HMAS Sydney (D48)

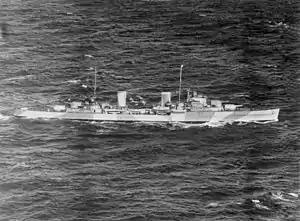
"Sydney" underway in August 1941. The ship's first camouflage pattern can be seen on the starboard flank. Shortly after this photograph was taken, the camouflage pattern was changed.

Back in Alexandria, "Sydney" underwent a refit, during which a high, thick wall of armour plating was constructed around the 4-inch gun platform, while the ship's company repainted the ship from standard grey to a naval camouflage pattern. The refit was completed by 12 August, when "Sydney", "Neptune", and five destroyers set off to interdict Axis shipping along the north African coast and the Aegean Sea. The operation was cancelled after no ships were located during the first two days, and "Sydney" was tasked with assisting a destroyer squadron during shore bombardments at Bomba and Bardia. At the end of the month, the cruiser joined the escort of Malta convoy MB 5.